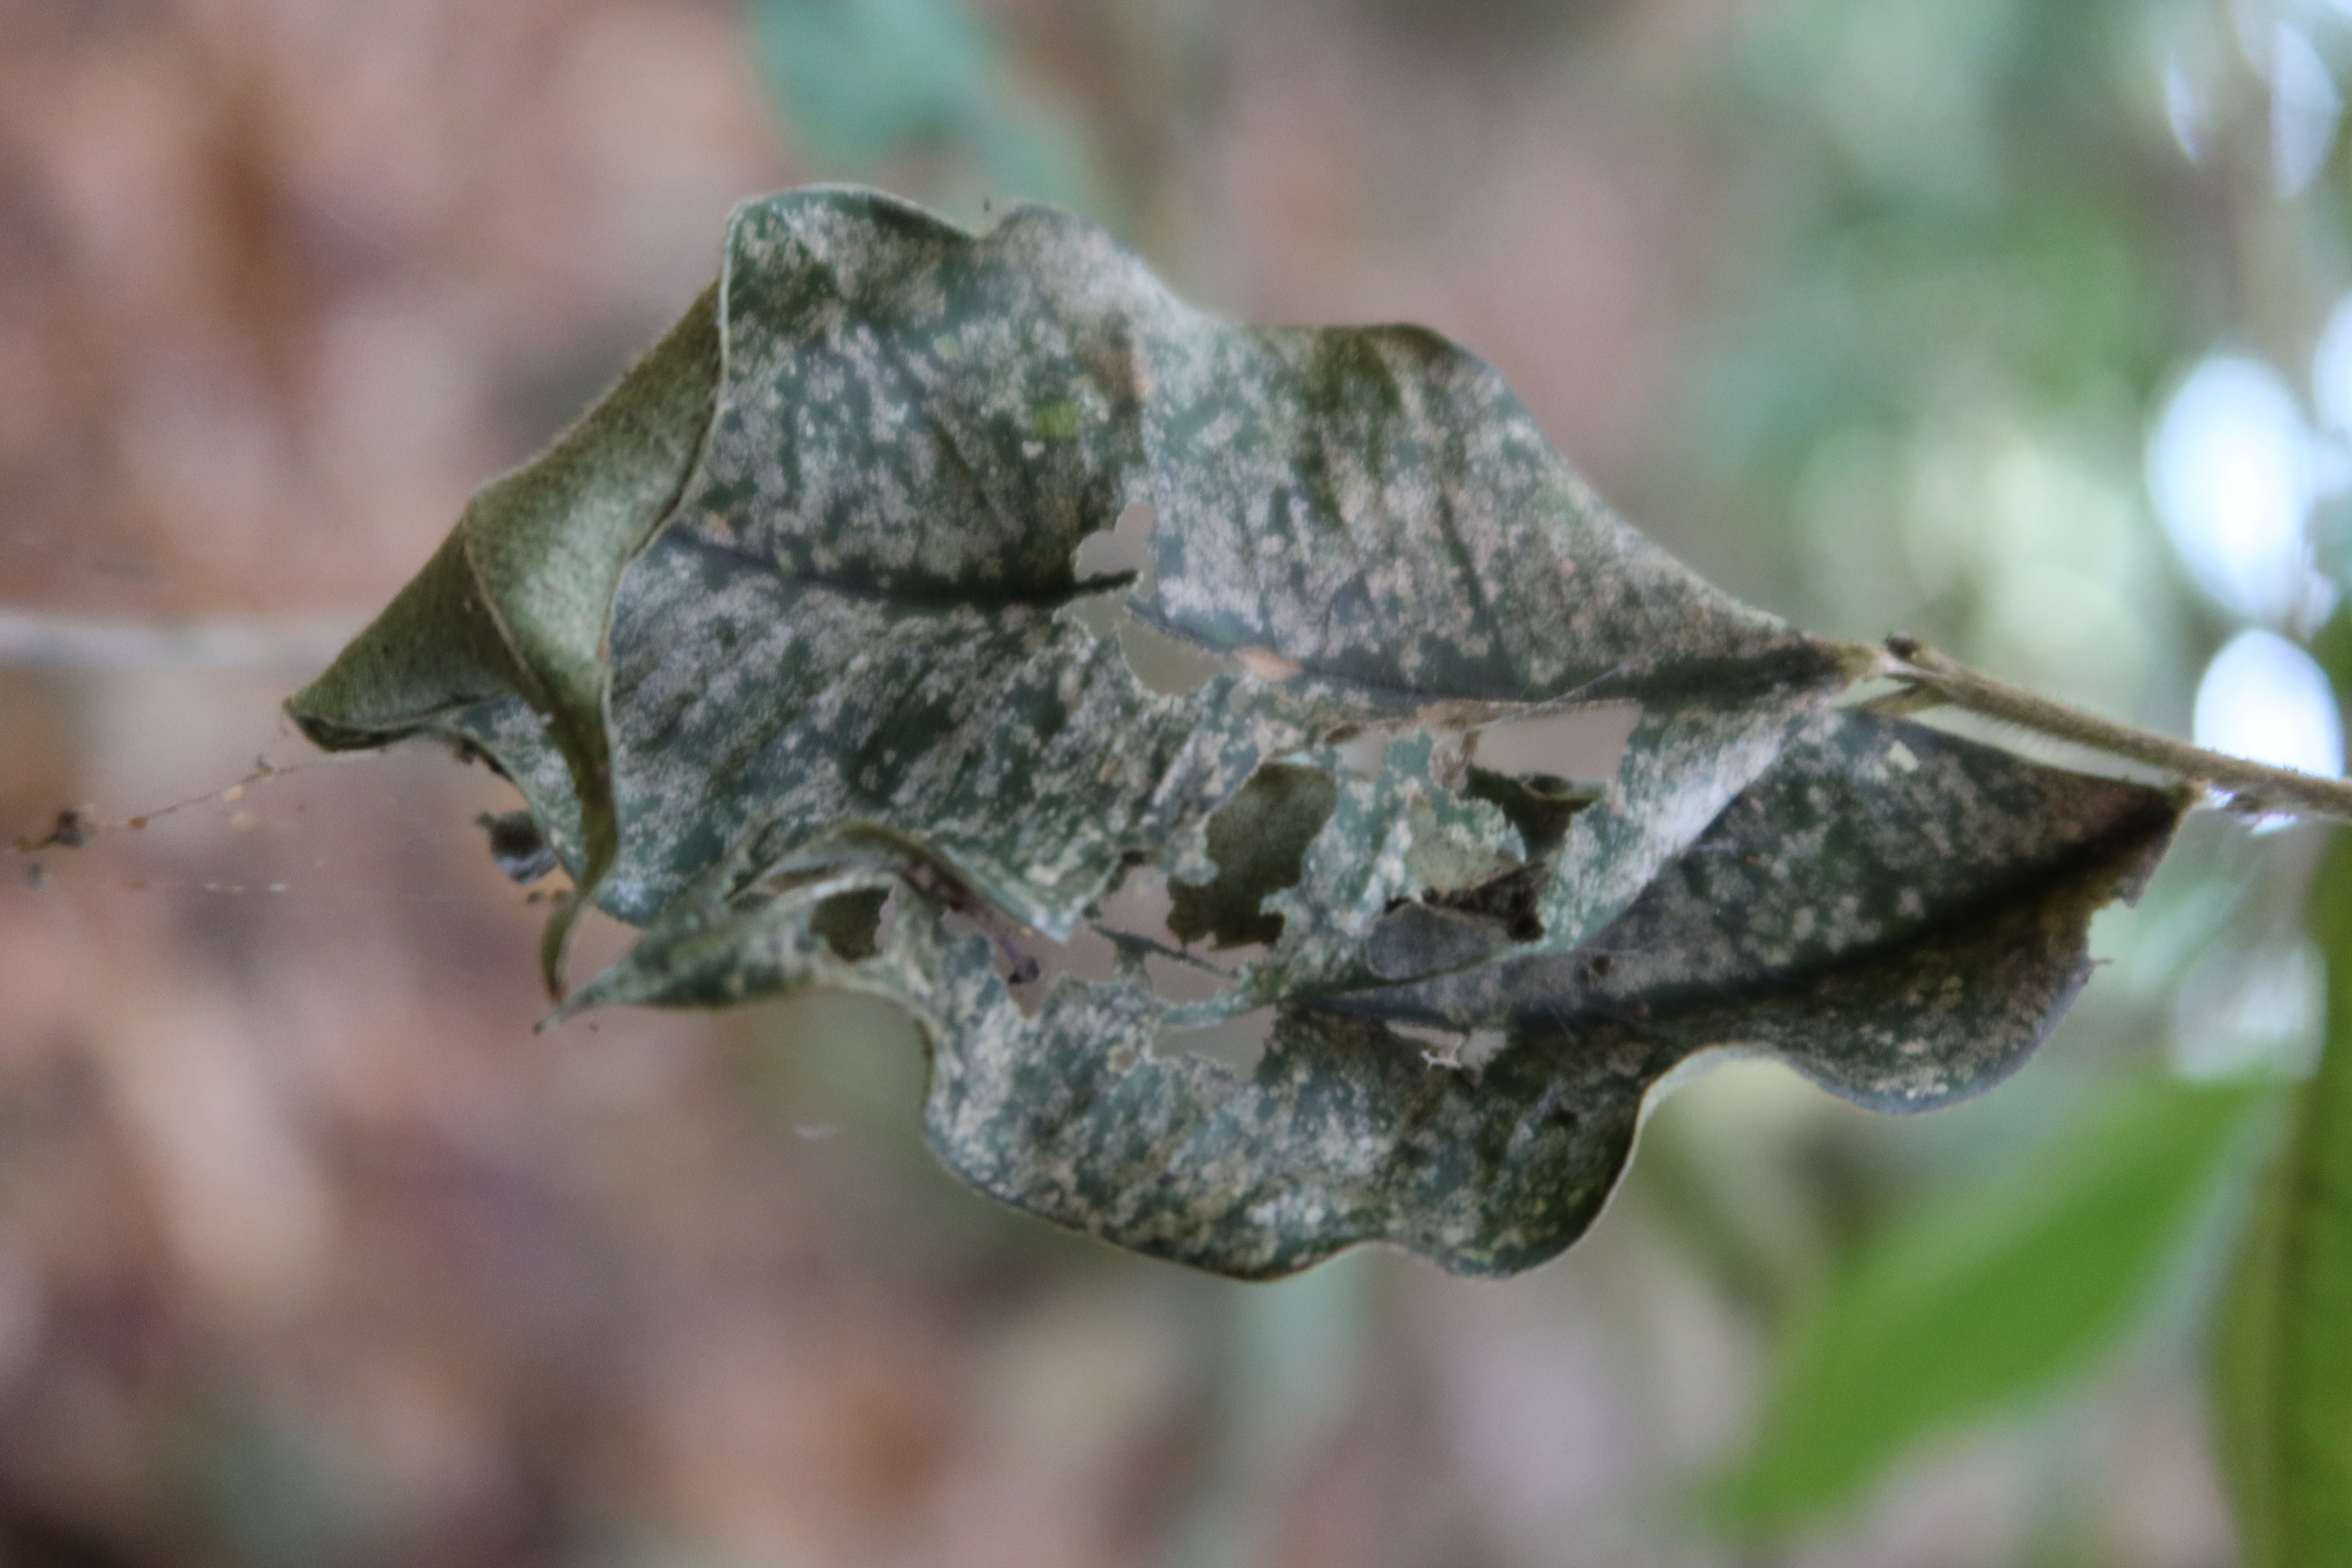
Label: Translucent lesion